Sundarbans National Park

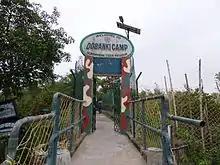
Entry to Dobanki Camp

The only means of travelling the park is by boat, down the various lanes formed by the many flowing rivers. Local boats or vessels operated by the West Bengal Tourism Development Corporation, namely "M.V. Chitrarekha" and "M.V. Sarbajaya". Accommodation on land and cruise safaris are provided by "Sunderban Tiger Camp", the only government-approved resort in the region. They conduct fixed departures and private tours from Kolkata throughout the year.